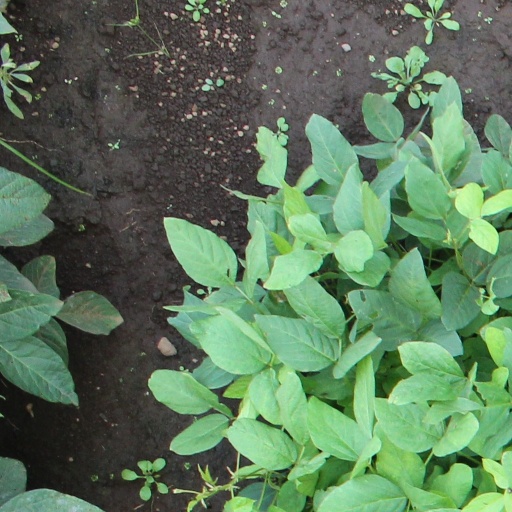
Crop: soybean